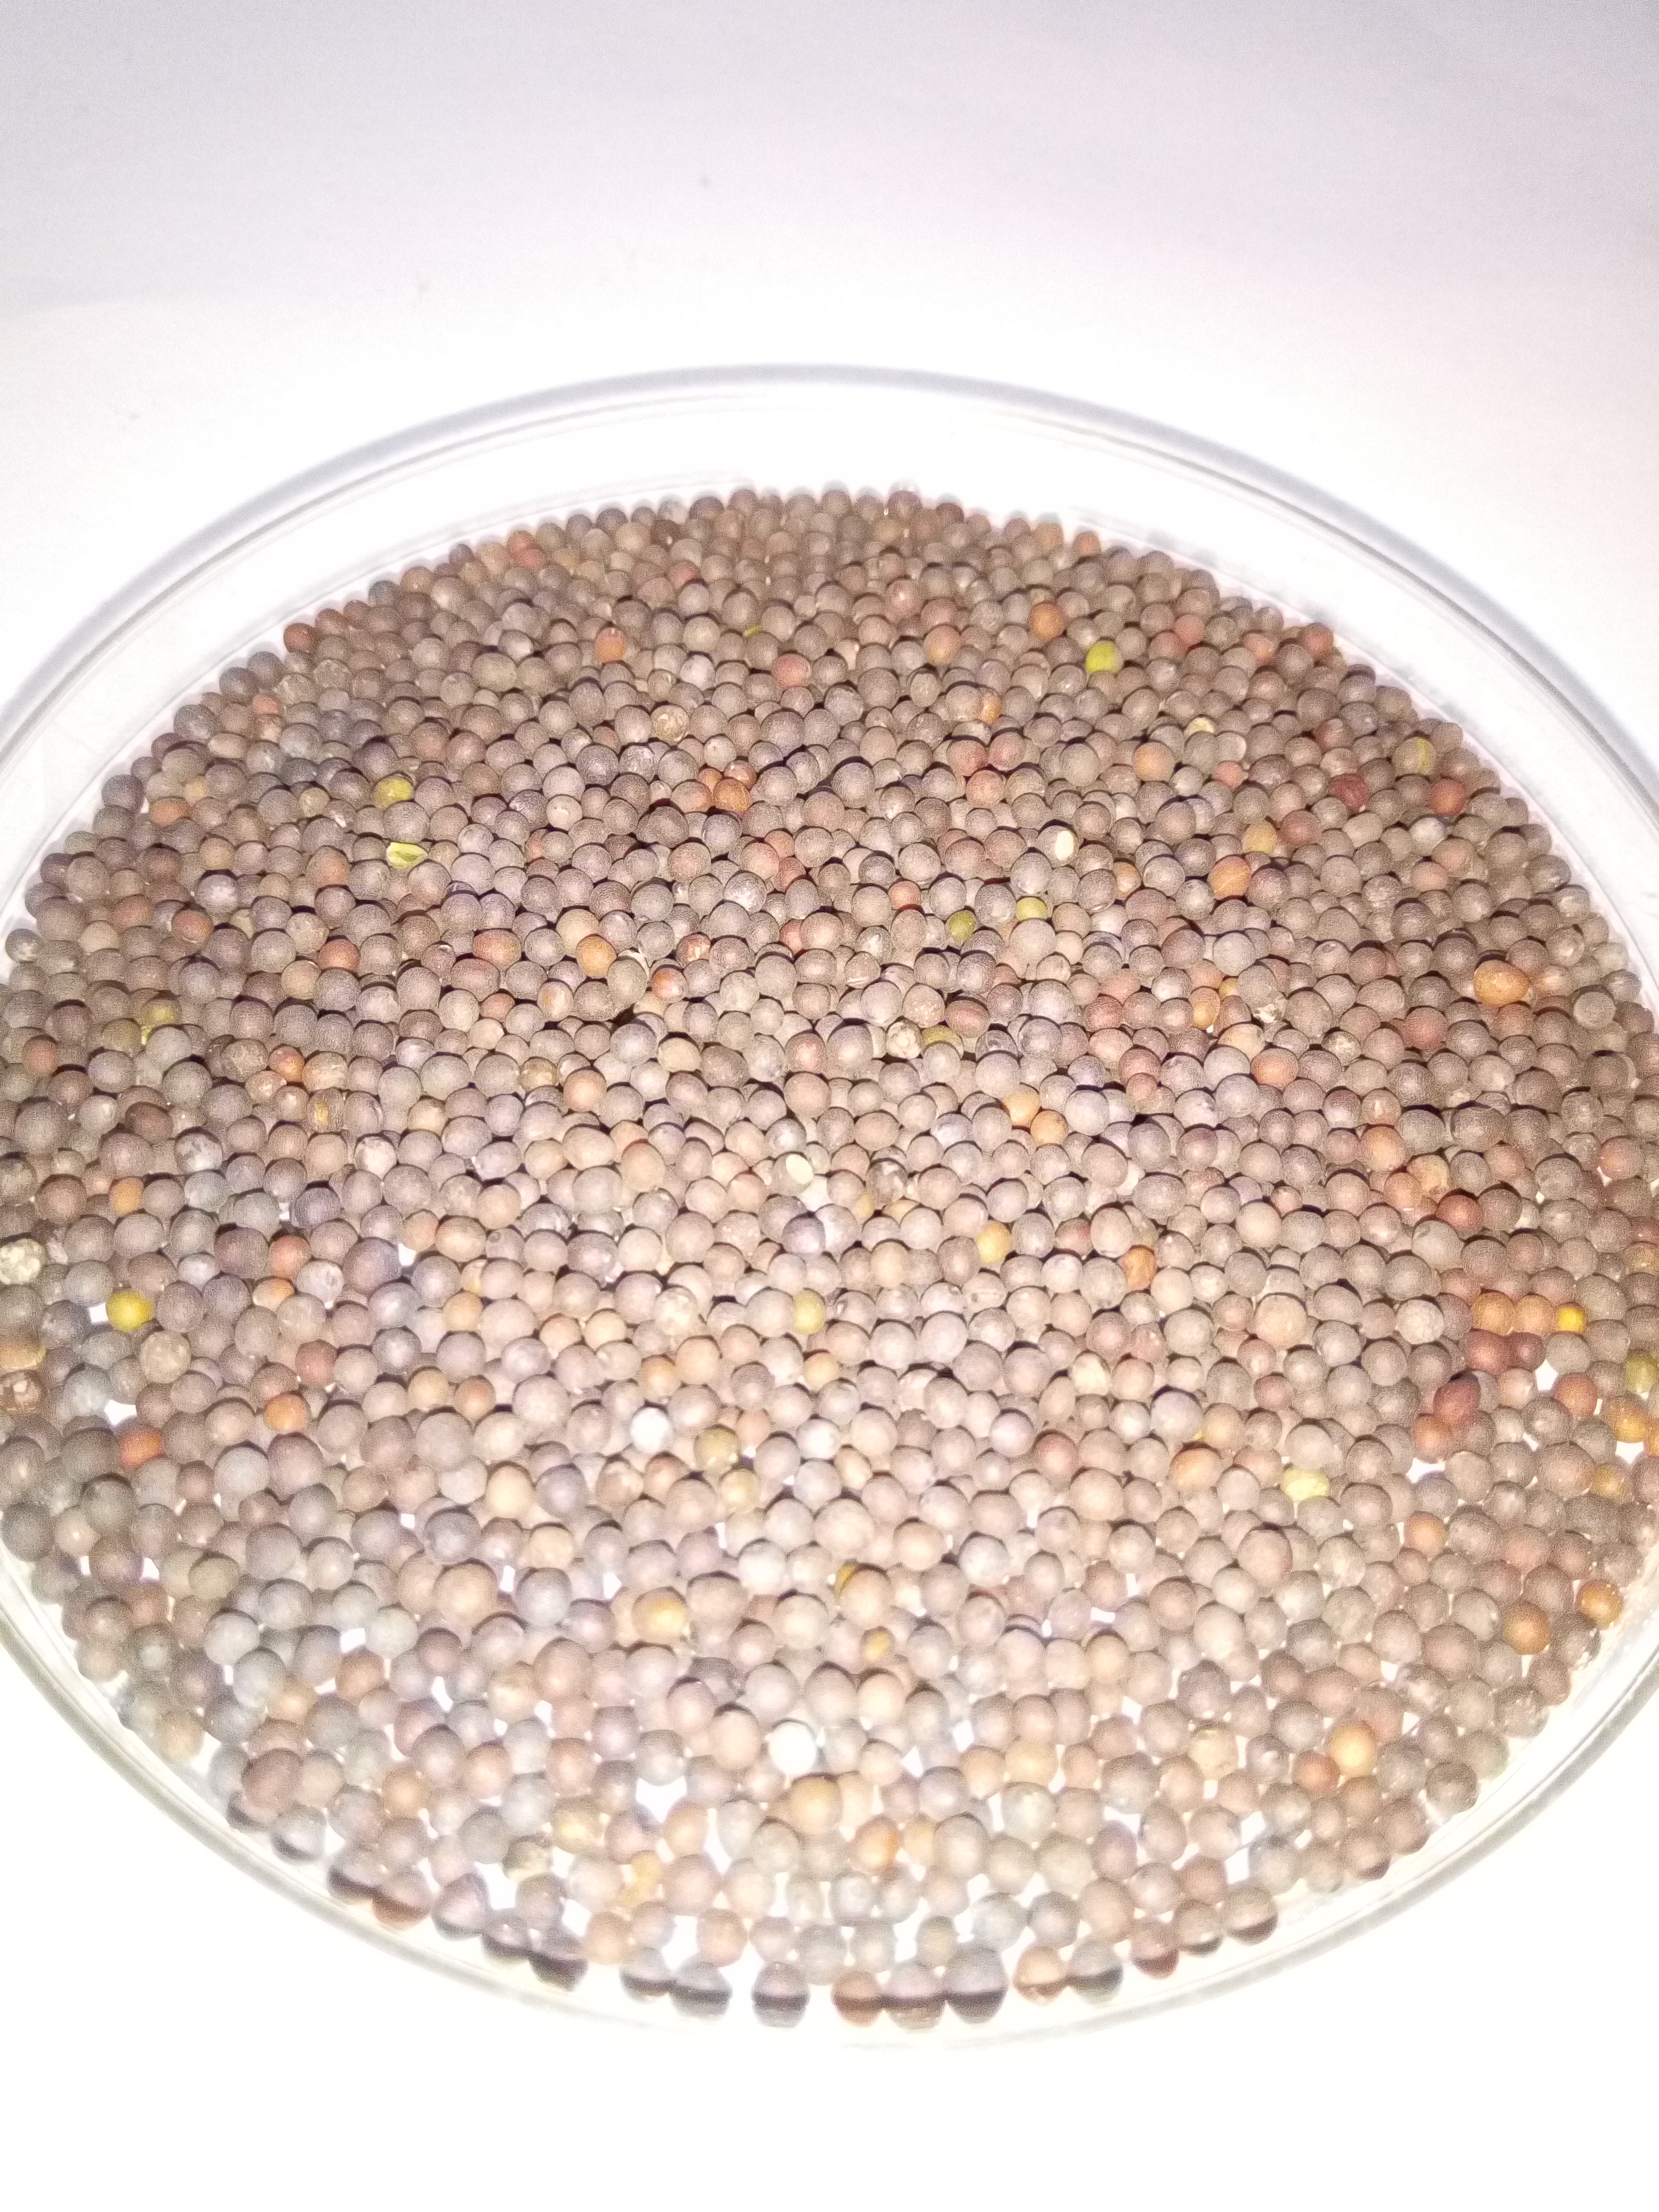
Rice seed variety: Unknown